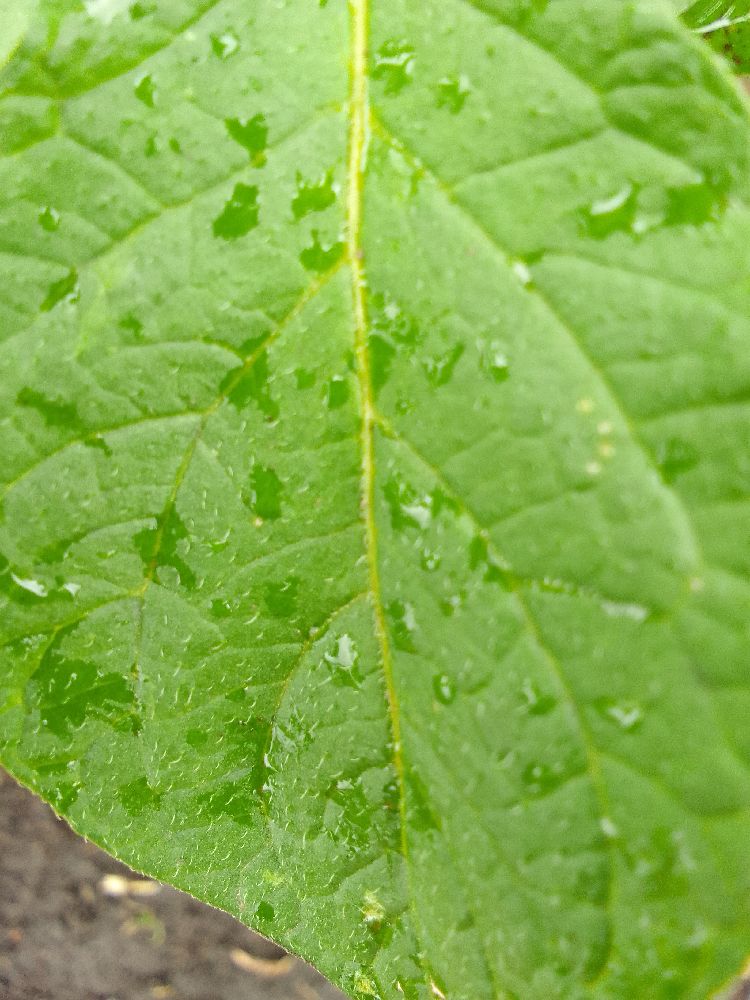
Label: Healthy